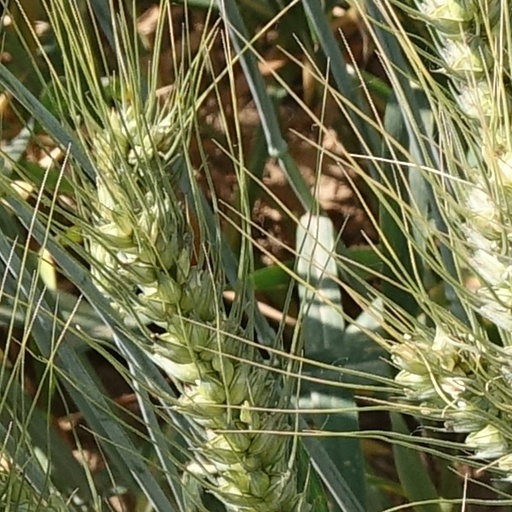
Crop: wheat